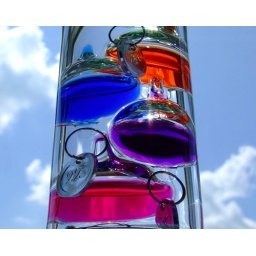
Beautiful glass thermoscope filled with brightly coloured liquid against a bright blue summer sky.